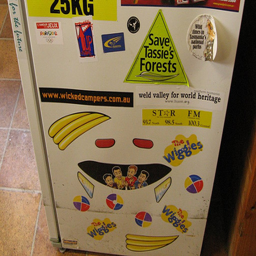
A large white refrigerator in a small room.
a fridge is covered in stickers and signs
a business sign with a lot of logos on it
Stickers stuck on the front of a refridgerator.
A refrigerator that has stickers, pictures, and magnets on it.